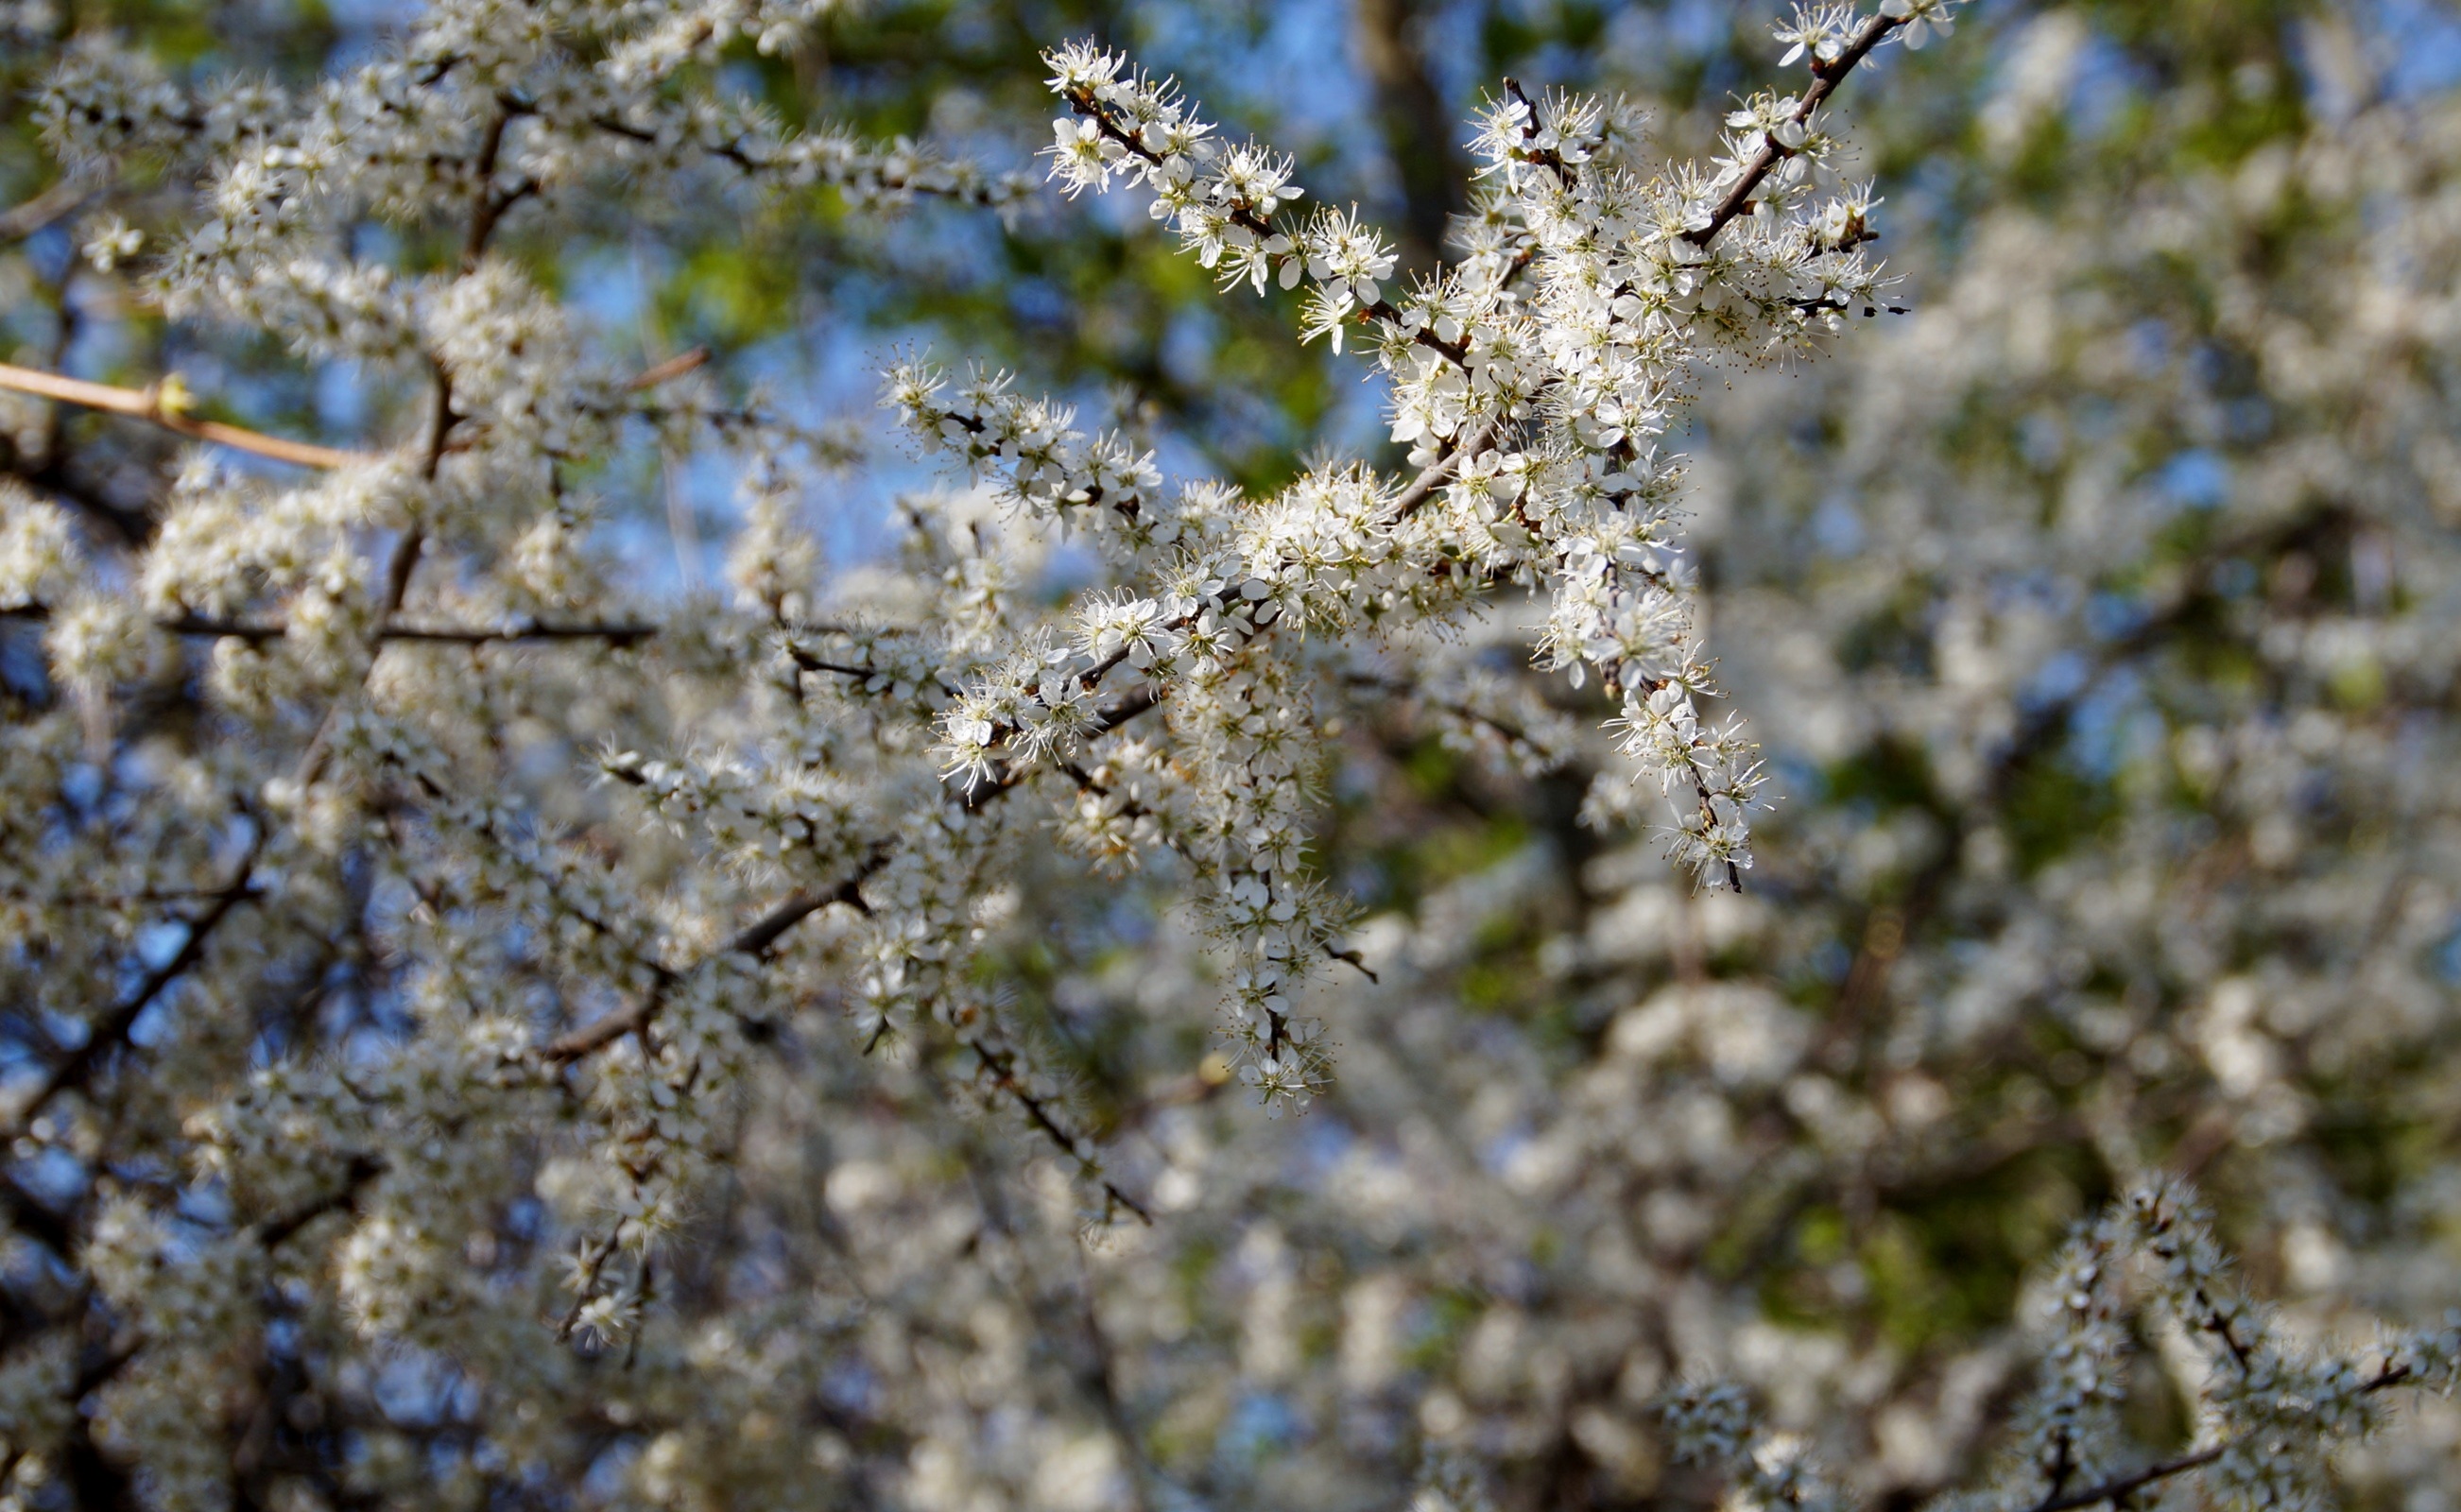
tree, branch, blossom, plant, leaf, flower, frost, spring, produce, flora, season, white flower, shrub, flowering, prunus spinosa, flowering plant, kv tek, woody plant, land plant